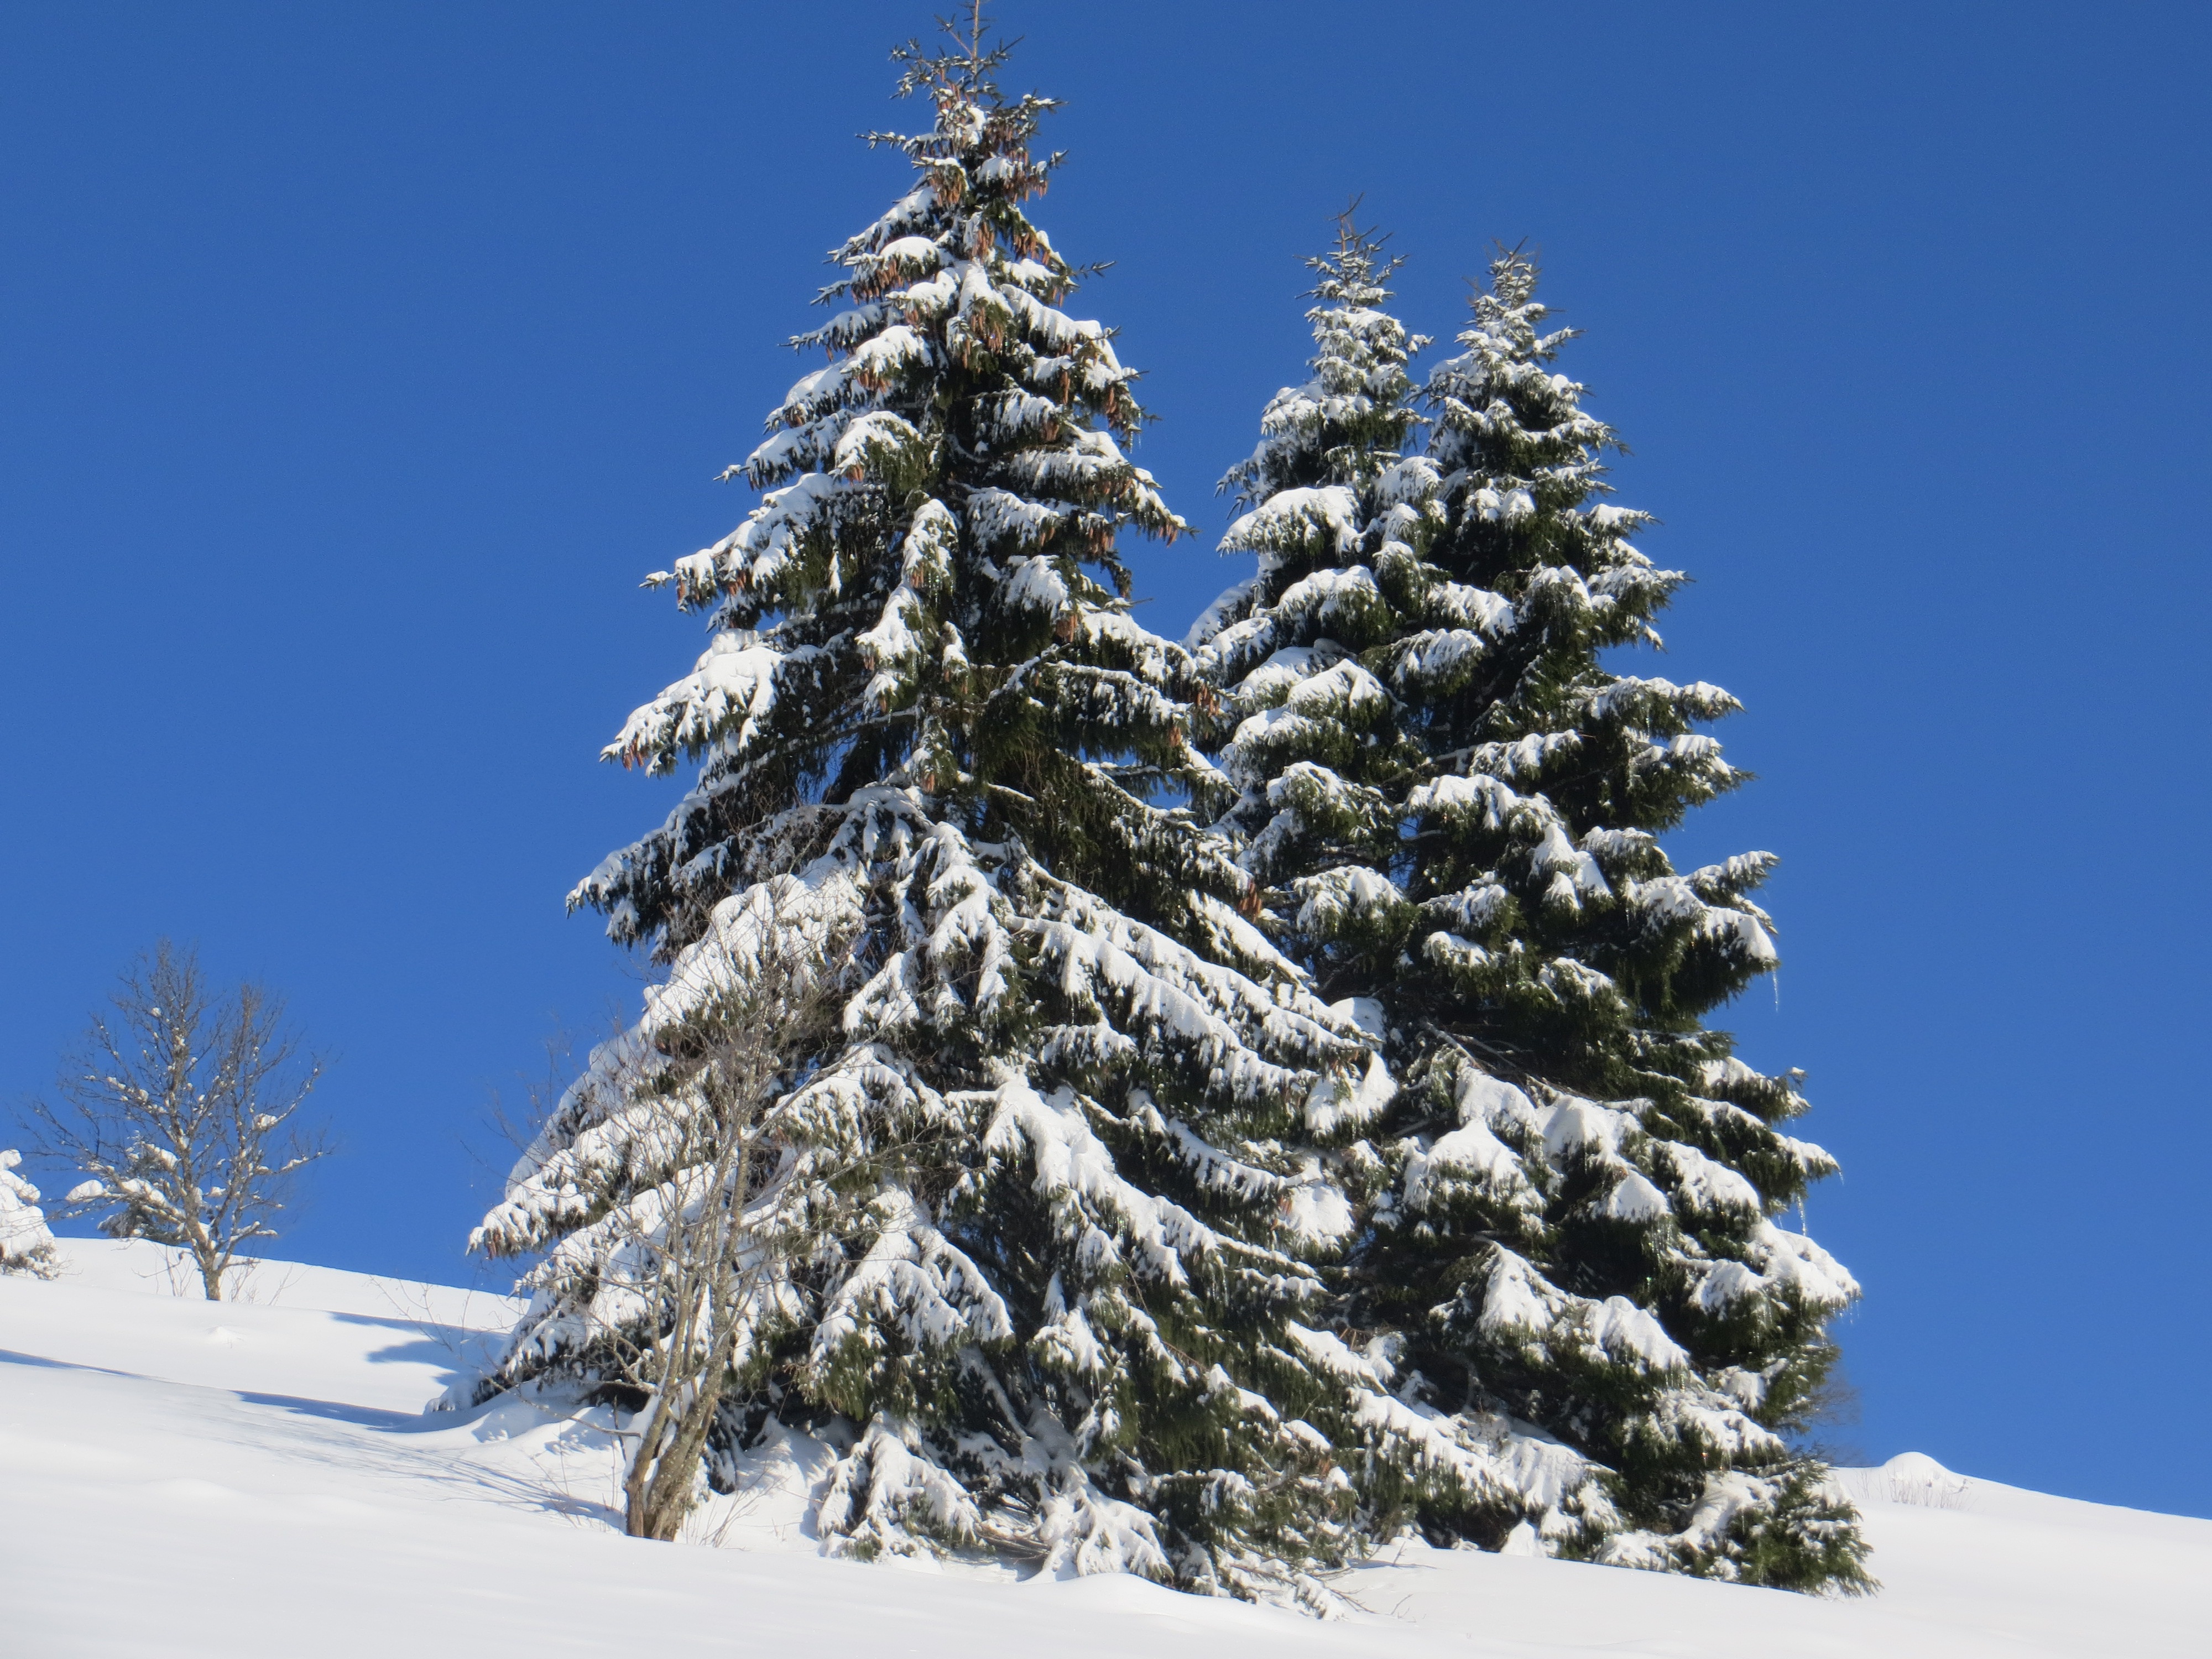
tree, nature, forest, branch, snow, winter, plant, white, pine, evergreen, weather, snowy, blue, fir, christmas tree, season, conifer, spruce, wintry, nice weather, larch, ecosystem, winter forest, winter mood, black forest, fir tips, biome, pine family, woody plant, land plant